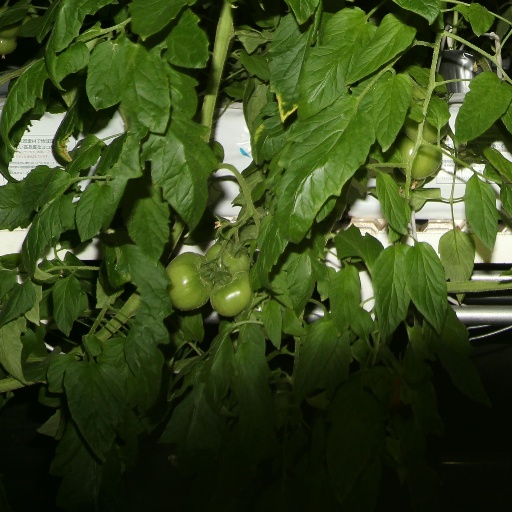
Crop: tomato